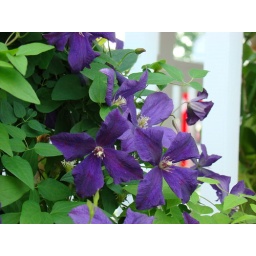
A beautiful vining flower on the side of the porch at my moms house in Omaha, NE